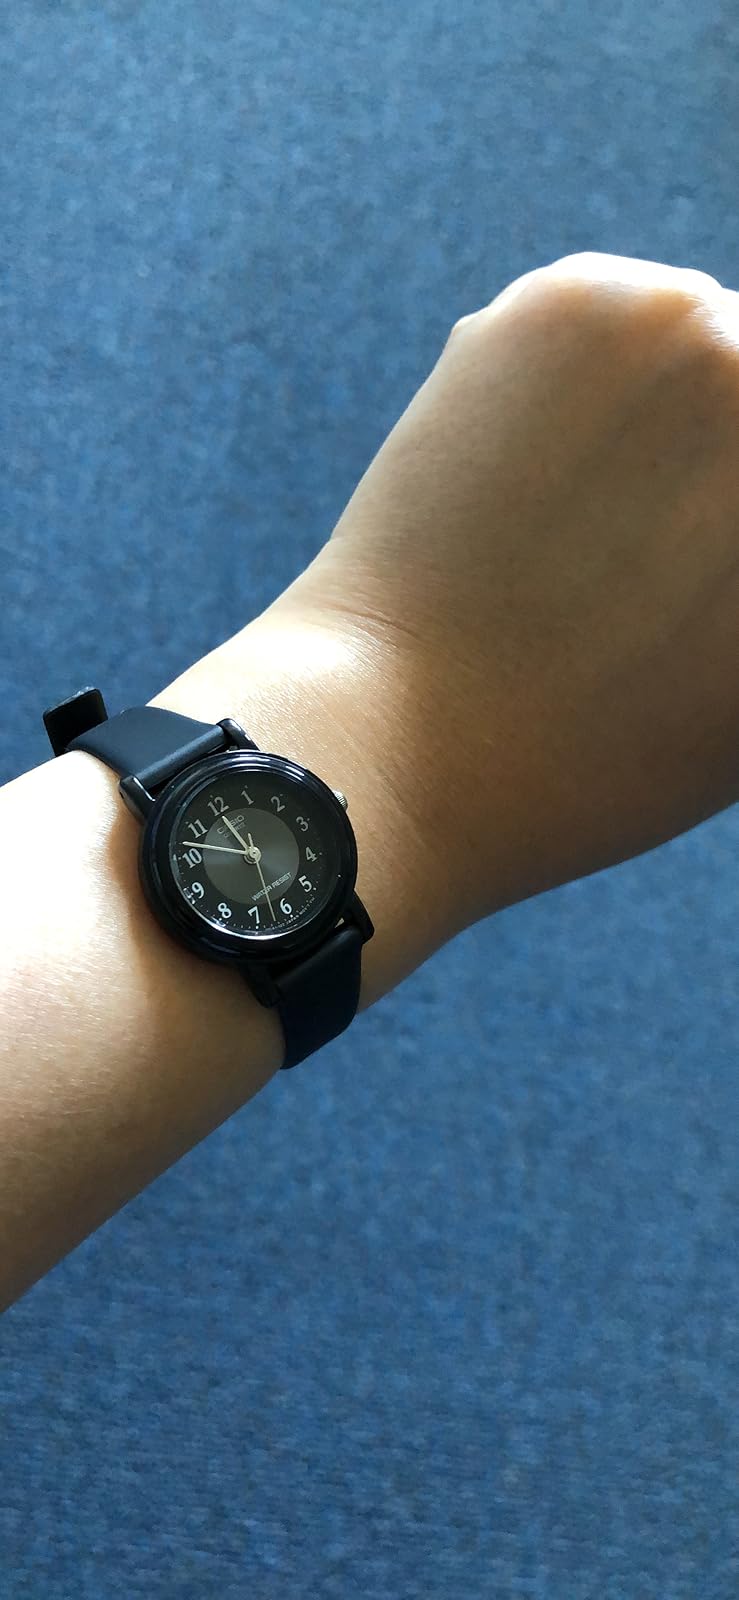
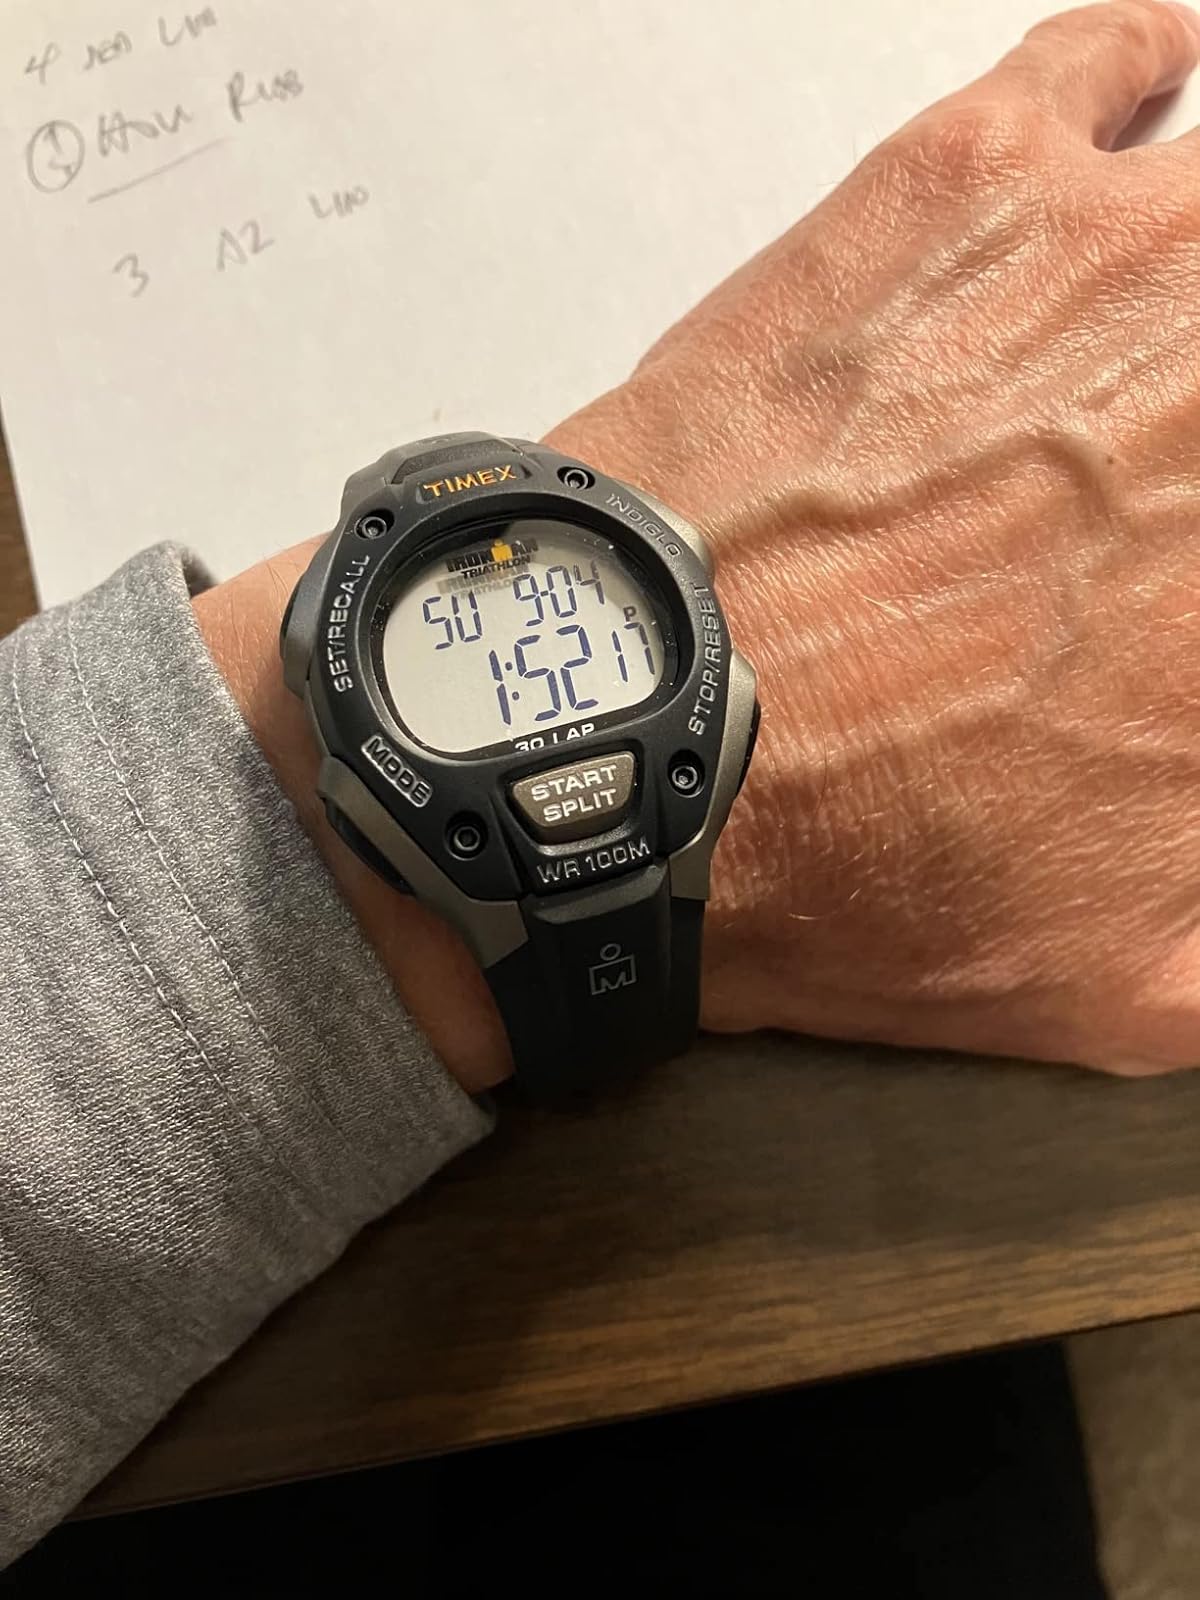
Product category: accessories_watch
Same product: no